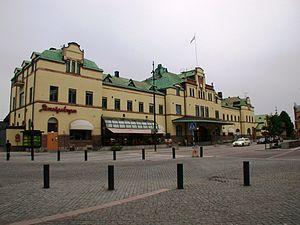
La gare centrale de Gävle est une gare ferroviaire suédoise. Elle est située à proximité du centre de la ville de Gävle dans le Comté de Gävleborg.